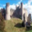
Label: castle